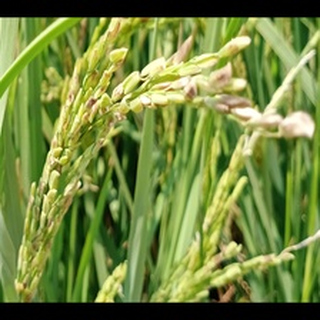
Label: diseased_rice